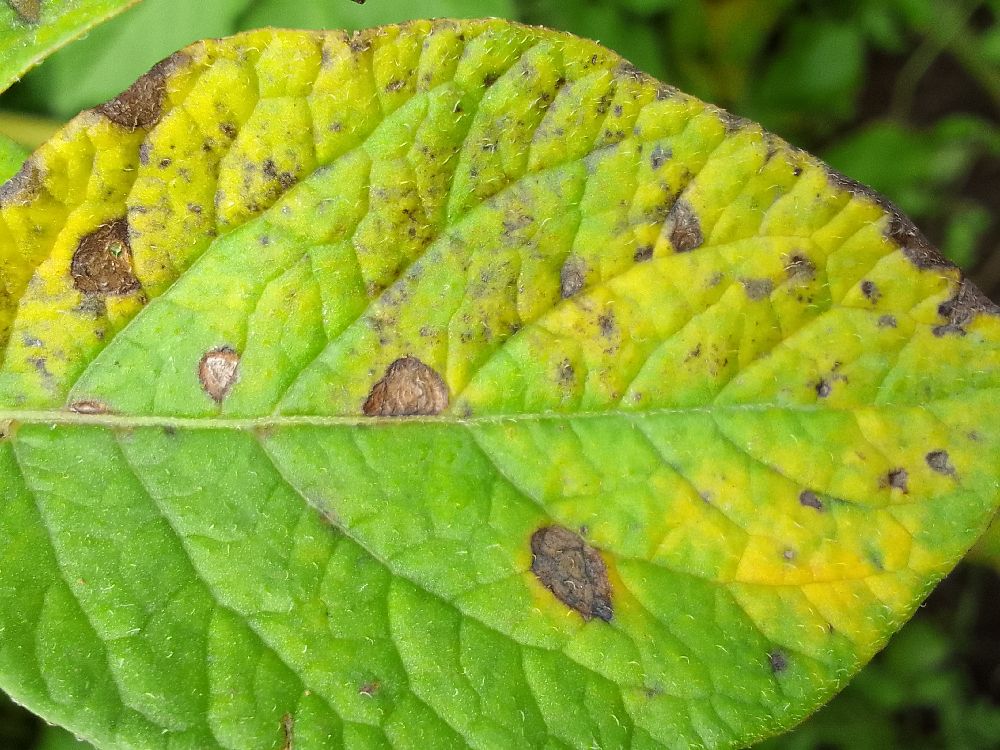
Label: Early blight